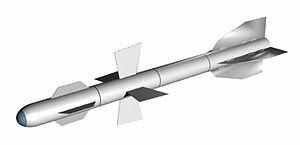
Le Vympel R-27, désigné par l'OTAN AA-10 « Alamo », est un missile air-air à moyenne/longue portée, développé en Union soviétique. Considéré comme l'équivalent russe des dernières versions de l'AIM-7 Sparrow, ses ressemblances sont toutefois limitées car, à l'inverse de ce dernier, il propose une très large variété d'autodirecteurs et ses distances d'engagement sont généralement supérieures.